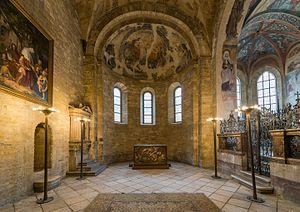
La basilique Saint-Georges est une basilique catholique située au cœur du château de Prague en République tchèque.